Epicurus

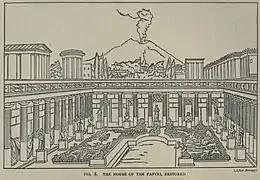
Imagined reconstruction of the Epicurean Villa of the Papyri, which was rediscovered in Herculaneum in the 18th century. The Herculaneum Papyri, which were carbonized by the eruption of Mount Vesuvius in 79 AD, contain numerous Epicurean treatises.

After Epicurus's death, his follower Hermarchus had succeeded him as the scholarch of the Garden in Athens. Hermarchus' successor, Polystratus (died ), probably never knew Epicurus himself; one work by him survives criticizing philosophers who have contempt for public opinion. The next two heads of the school were Dionysius of Lamptrai (died ), about whom little is known, and Basilides (died ). Epicurus's doctrines seem to have become rather popular in Asia Minor in the 2nd century BC; before becoming head of the school in Athens, Basilides appears to have originally studied under an Epicurean community in Syria, where he collaborated with the mathematicians Apollonius of Perga and Hypsicles, and taught Philonides of Laodicea, a mathematician and Epicurean philosopher who was a member of the Seleucid court of Antiochus IV Epiphanes and Demetrius I Soter.